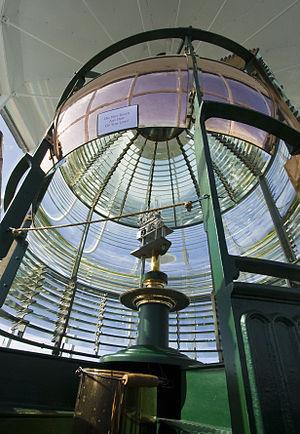
Lentille de Fresnel de premier ordre au phare de Yaquina Head près de Newport, Oregon, États-Unis